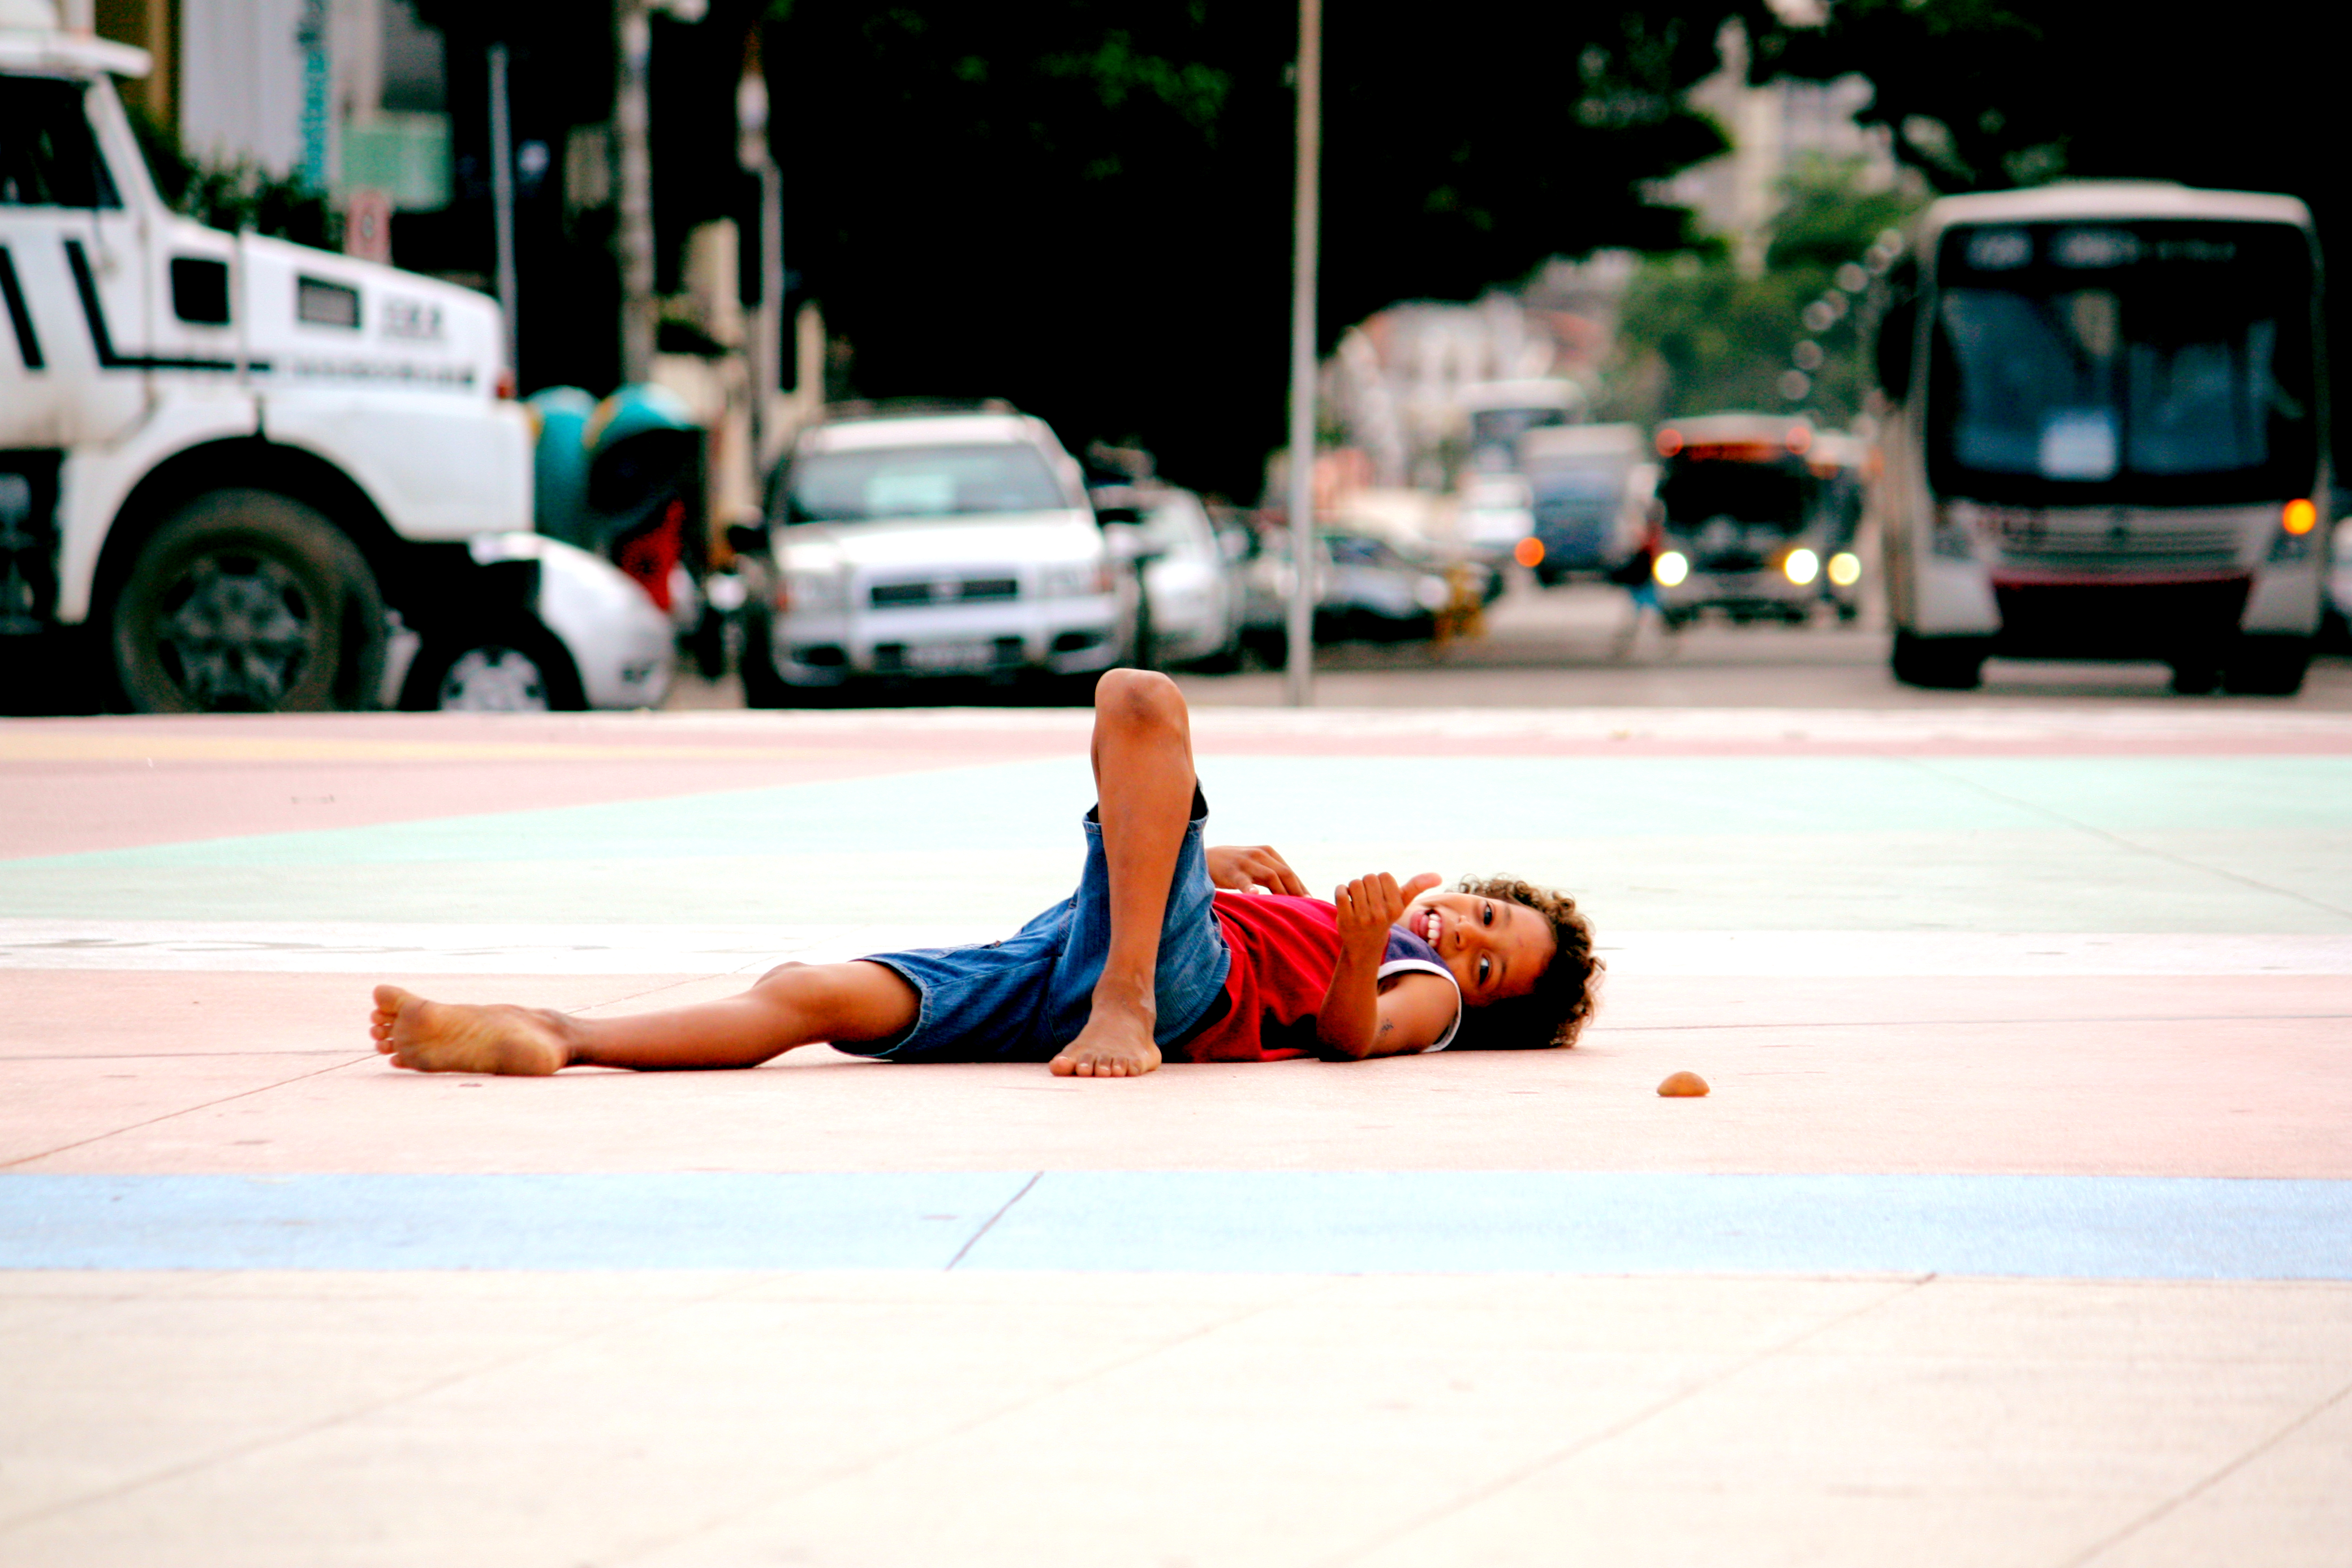
street, kid, color, child, happy, sports, recifeantigo, marcozero, physical fitness